Rashid al-Haj Ibrahim

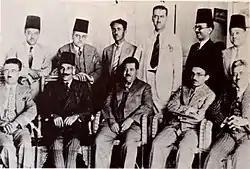
Leading members of the Istiqlal (Independence) Party, 1932. Al-Haj Ibrahim is seated second from left, to the right of Izzat Darwaza

He joined the Istiqlal (Independence) Party—which promoted Arab nationalism and had counterparts in Syria and Iraq—along with Izzat Darwaza and Awni Abd al-Hadi when it was founded in 1932. The party held a congress in Acre in 1932 which al-Haj Ibrahim presided over. He was designated the leader of the party's branch in Haifa. In late 1932, he resigned from his position in the Haifa Islamic Society. According to the "Filastin" newspaper, he did so in protest of the sacking of Sheikh Kamal al-Qassab as the society's director of schools. It was also speculated al-Haj Ibrahim quit because of the society's dominance by al-Husayni who was reportedly aiming to undermine the al-Istiqlal party because of its rising popularity. However, he remained intensely involved in Haifa's YMMA whose leadership was intertwined with that of the Islamic Society. Under his leadership, Haifa became an al-Istiqlal stronghold. In line with the party's policy to expand the Arabic values, al-Haj Ibrahim became one of many investors to form an Arabic film company that would open cinemas in Jerusalem, Jaffa, Haifa, and Amman in 1934.